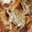
Label: frog